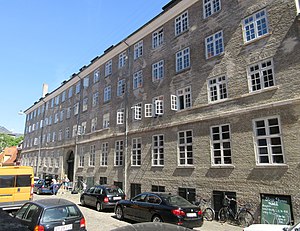
Wildersgade / Historie
Wildersgades Kasernes tidligere hovedbygning.
Wildersgade er en gade på Christianshavn i København. Gaden går på langs gennem kvarteret, parallelt med Christianshavns Kanal, fra Christiansbro-området i sydvest til Wilders Kanal i nordøst. Gaden krydses på halvvejen af Torvegade, Christianshavns hovedgade, men er ellers primært en fredelig beboelsesgade med brolægning og mange huse fra 1700- og 1800-tallet.